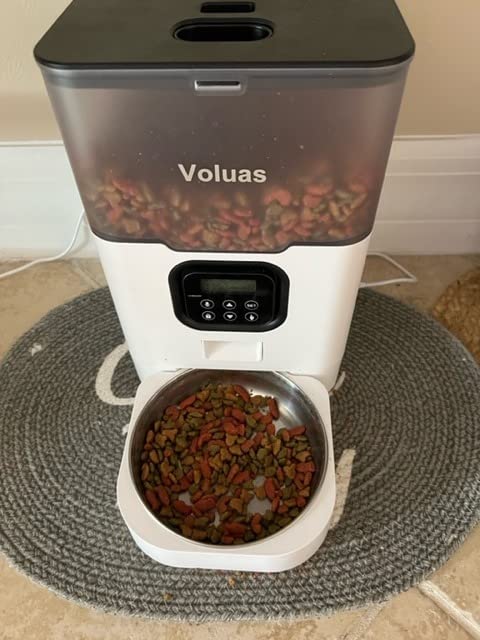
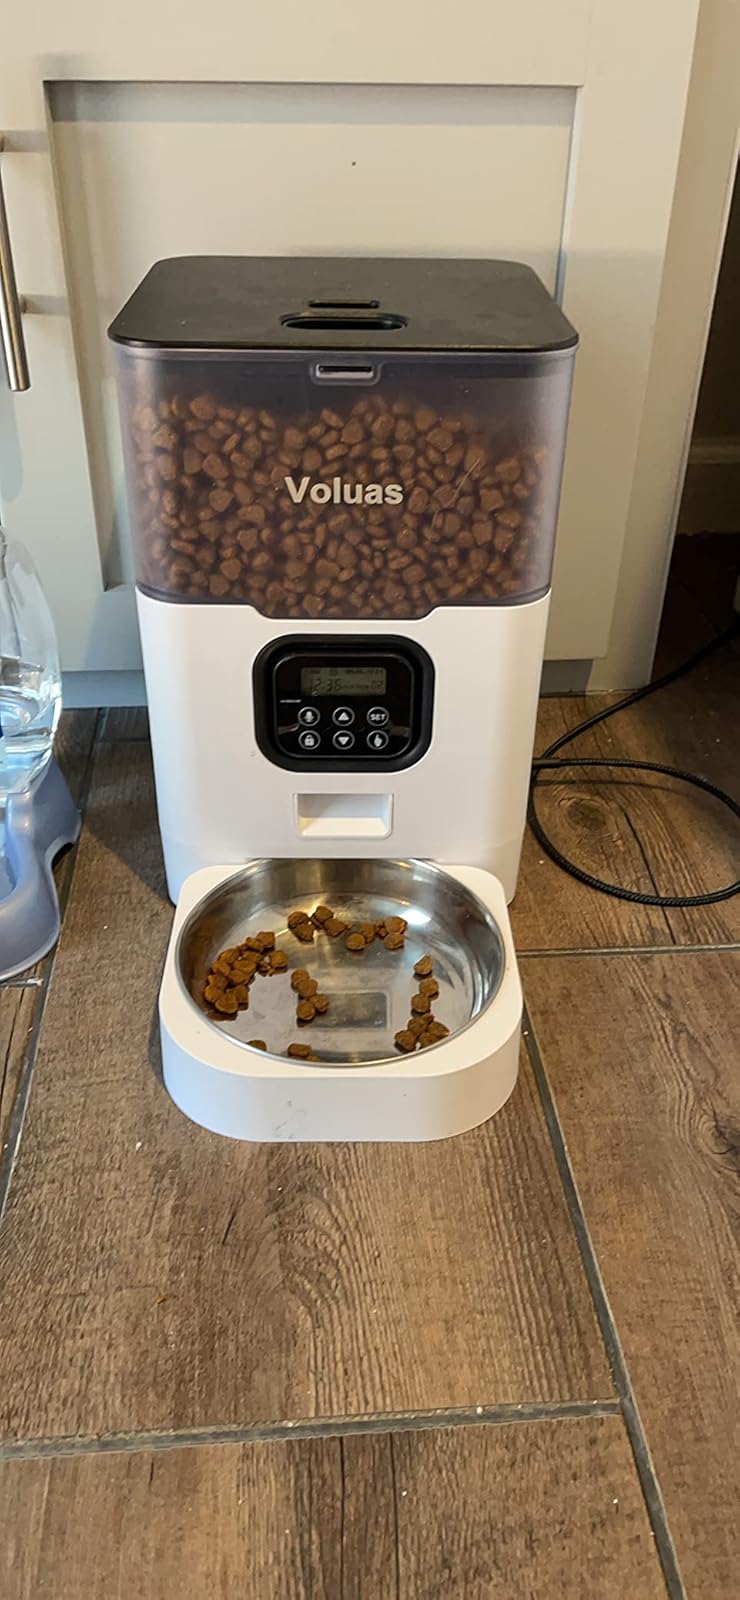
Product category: items_feeder
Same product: yes